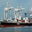
Label: ship